Attila Borhidi

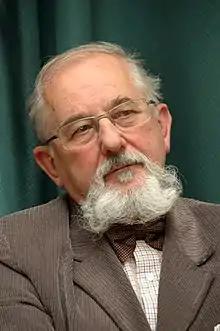

Borhidi Attila (born 28 June 1932), is a Széchenyi Prize winning Hungarian botanist, ecologist, professor, politician and full member of the Hungarian Academy of Sciences. He is most noted for his extensive work on plant taxonomy. 1989 to 1992, he was at the Janus Pannonius University Teacher Training Faculty, and from 1992 to 1994 the newly formed Faculty of Science. Between 1997 and 2002 he was Institute director of the Institute of Ecology and Botany.